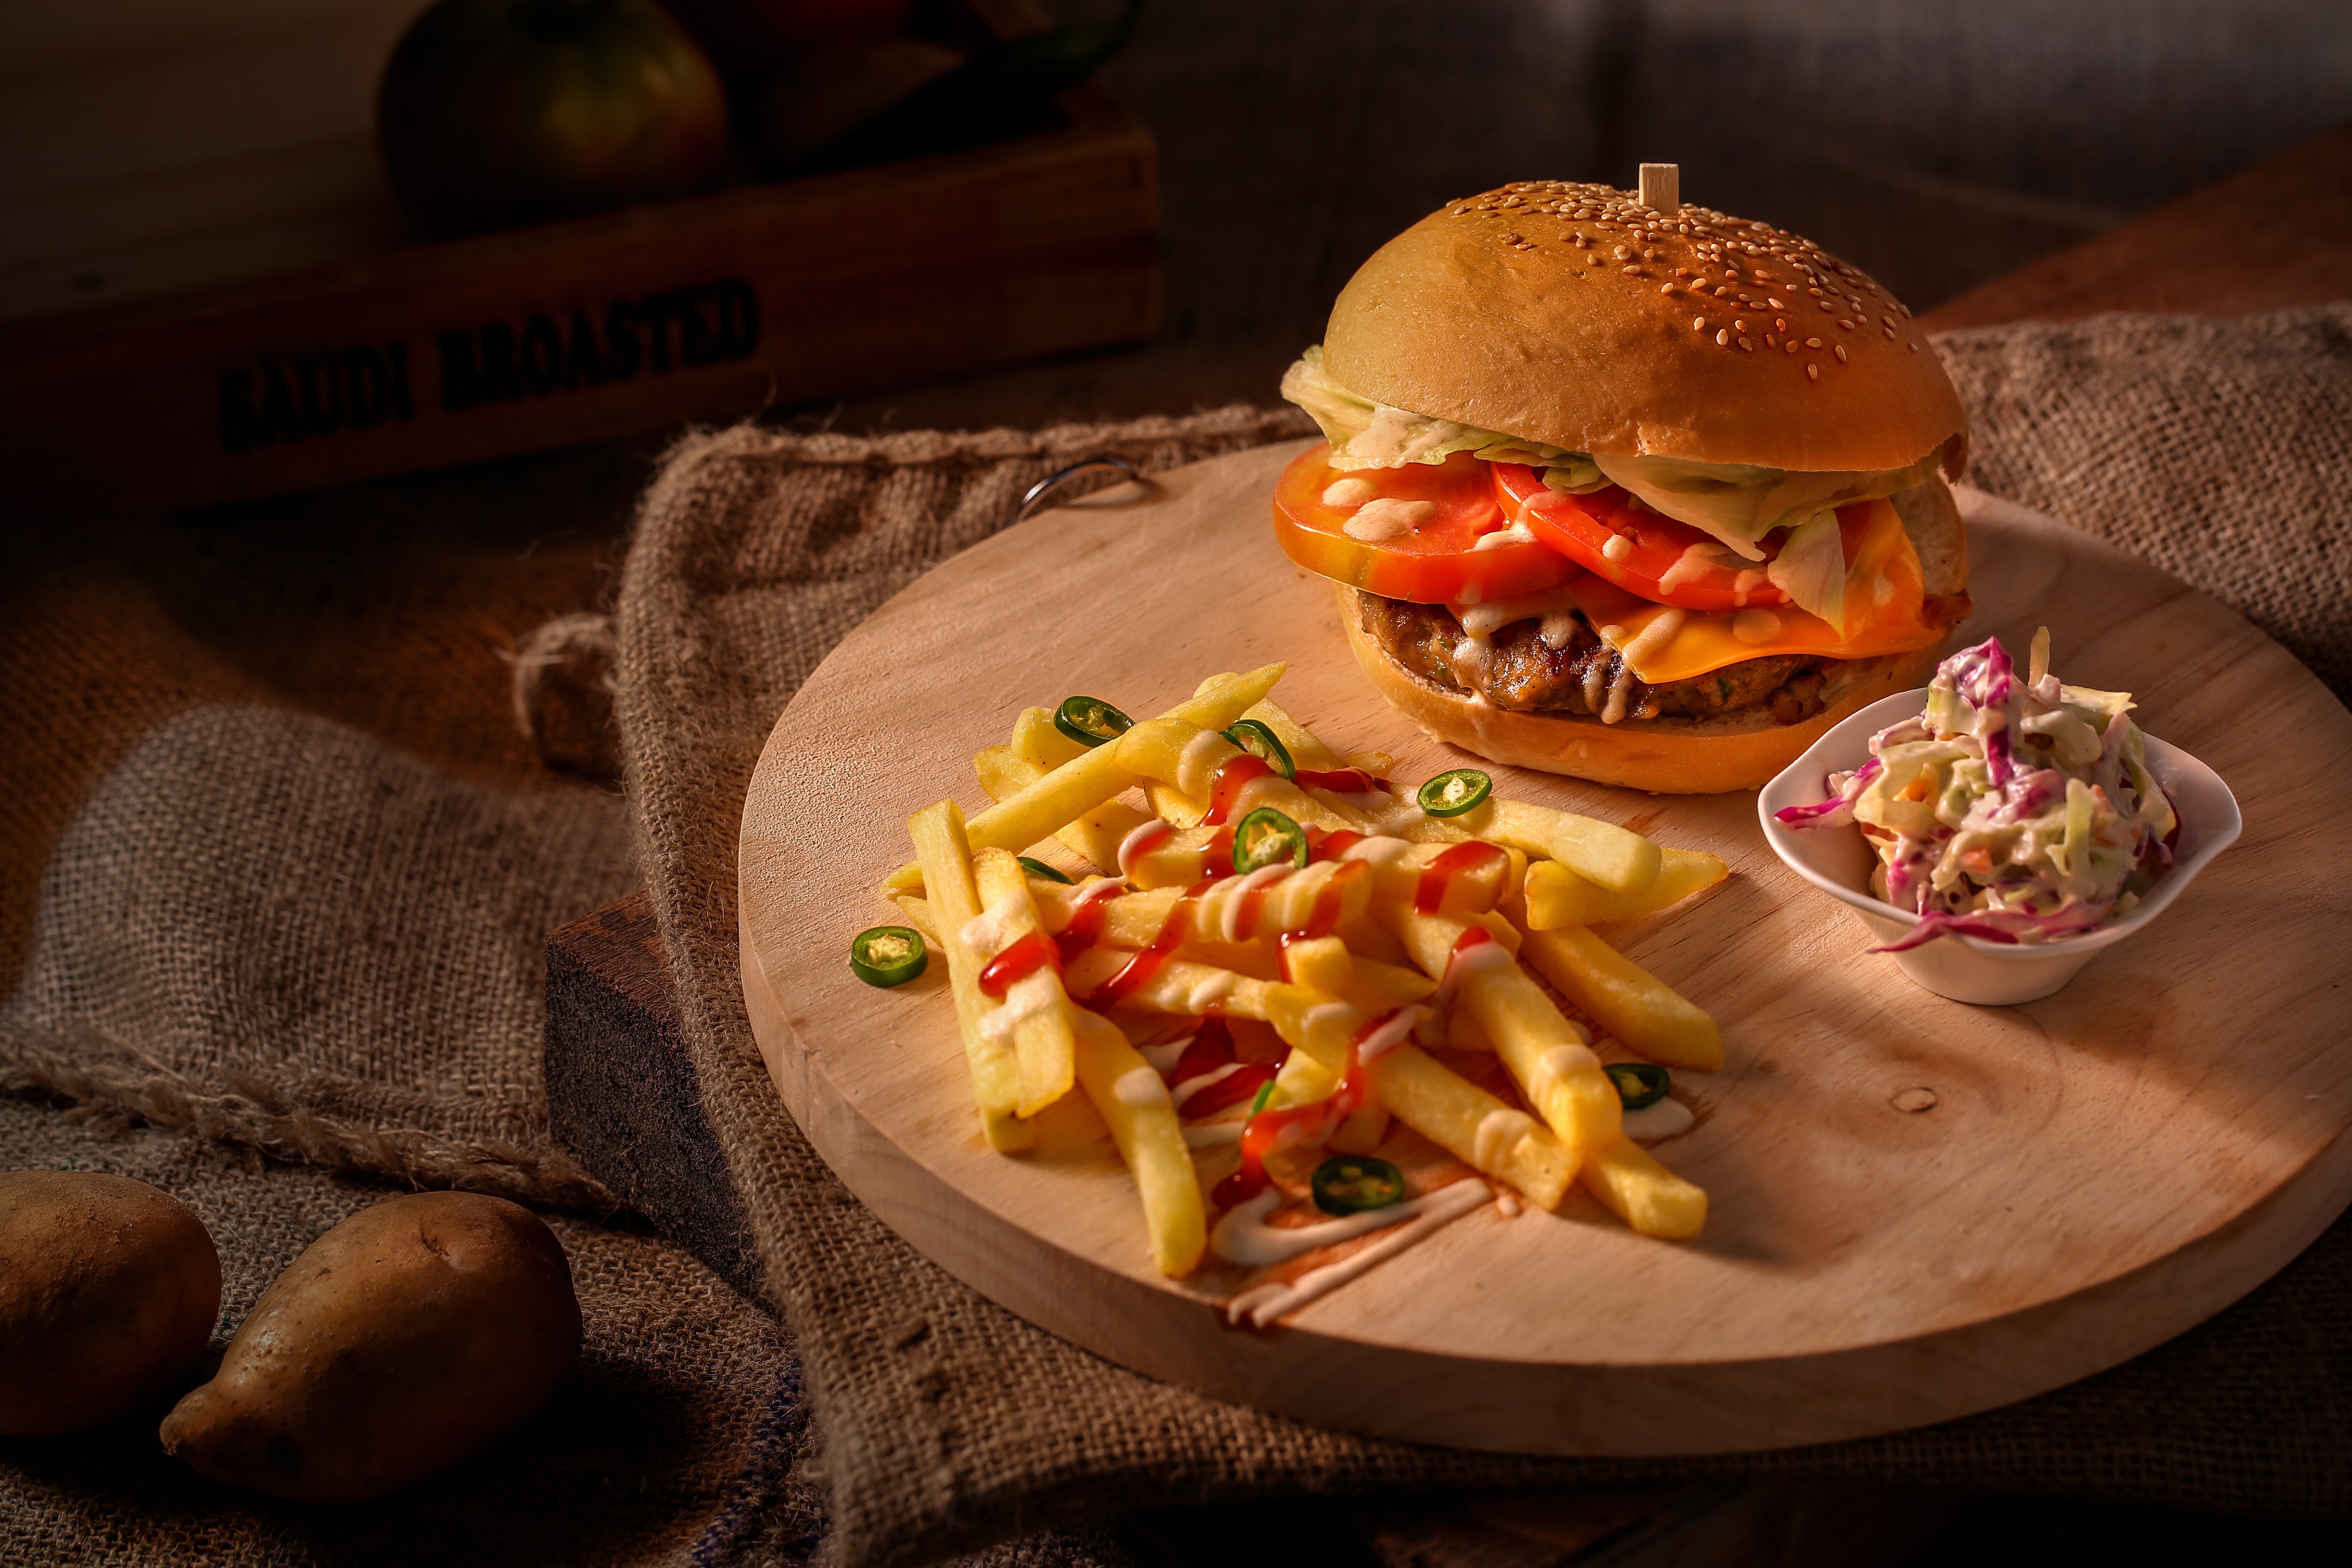
food, junk food, hamburger, dish, fast food, cheeseburger, french fries, cuisine, veggie burger, ingredient, fried food, slider, bun, Burger king premium burgers, side dish, pan bagnat, chivito, finger food, meal, american food, produce, sandwich, whopper, kids meal, sloppy joe, appetizer, breakfast sandwich, breakfast, still life, Original chicken sandwich